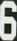
Number: 6